Pixel

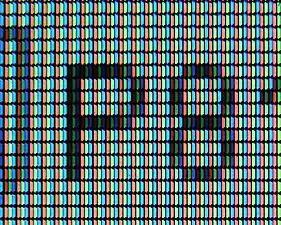
A photograph of subpixel display elements on a laptop's LCD screen

The word "pixel" is a combination of "pix" (from "pictures", shortened to "pics") and "el" (for ""element""); similar formations with '"el"' include the words "voxel" , and "texel" . The word "pix" appeared in "Variety" magazine headlines in 1932, as an abbreviation for the word "pictures", in reference to movies. By 1938, "pix" was being used in reference to still pictures by photojournalists.